Lübbecke

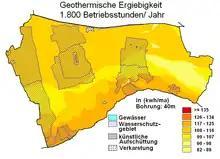
Geothermic map of Lübbecke

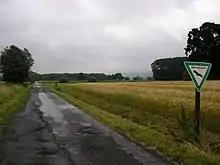
Large areas of Lübbecke borough are designated nature reserves. Above: north of Stockhausen

Geologically, the surface is mainly covered with unconsolidated rock of the Quaternary period i.e. sand, gravel, loess and glacial till, predominantly from the Pleistocene epoch. In the Wiehen Hills rocks of the Jurassic period, such as sandstone, also occur on the surface.